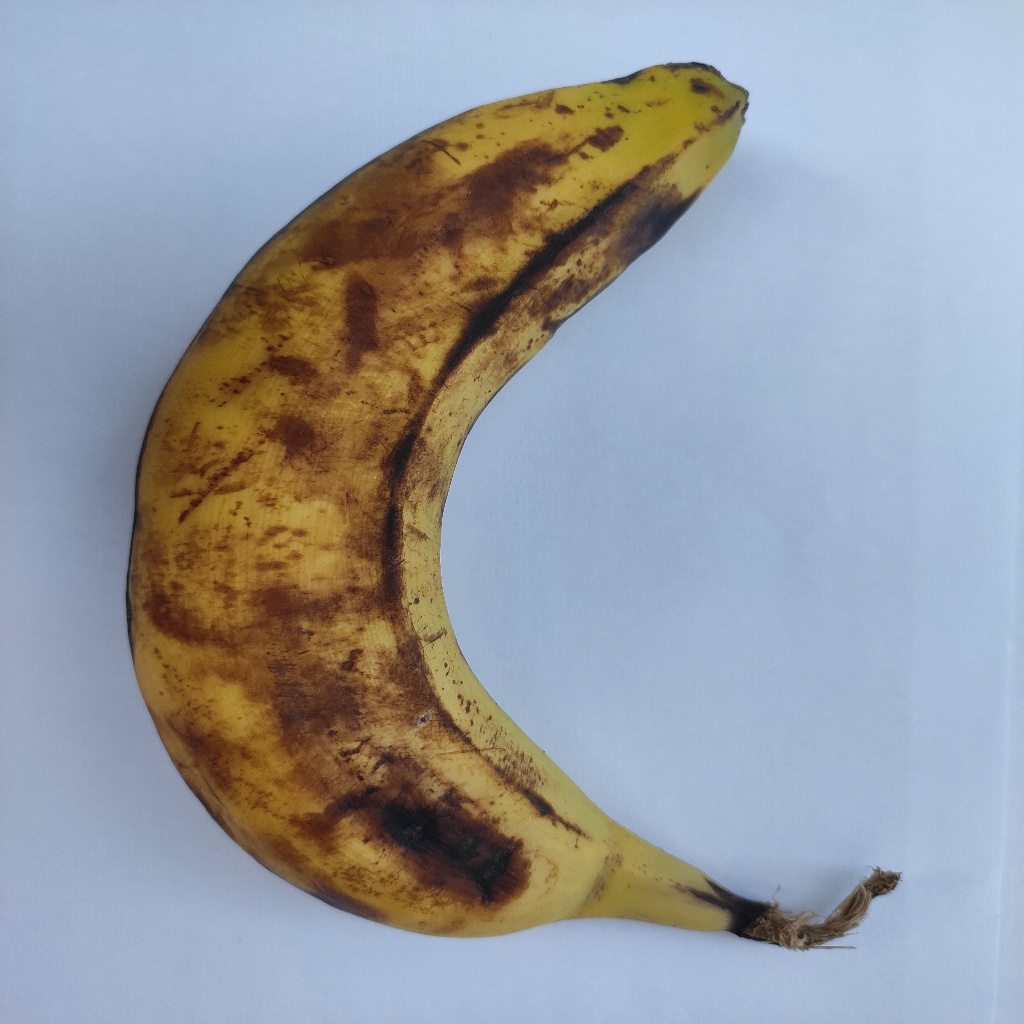
Crop: banana
Quality class: Defect